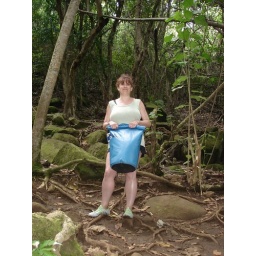
our lunch and survival gear is protected in this water proof bag